Katherine Jane Ellice

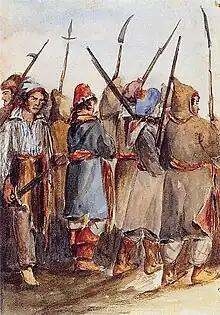
Patriots in November 1838 by Ellice

During the Battle of Beauharnois, she, her husband, and her sister—along with the general household—were taken by surprise during a nighttime siege led by François-Marie-Thomas Chevalier de Lorimier, then held as prisoners. Her husband was held separately. She negotiated with the rebels, and they were allowed to remove to the home of the Catholic priest, then allowed to obtain meat and milk from the Ellices' livestock, to sustain the, eventually, 62 people sequestered together in what she described as the Ellice house "converted into a regular prison".